Constitution of Malaysia

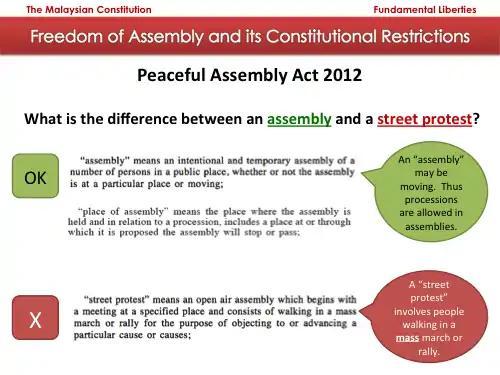
Diagram comparing assembly and street protests under the Act

The Peaceful Assembly Act gives citizens the right to organise and participate in peaceful assemblies subject to the restrictions under the Act. Under the law, citizens are allowed to hold assemblies, which includes processions (see the definition of "assembly" and "place of assembly" in section 3 of the Act), upon giving 10 days notice to the police (section 9(1) of the Act). However, no notification is required for certain types of assemblies, such as wedding receptions, funeral processions, open houses during festivals, family gatherings, religious assemblies and assemblies at designated places of assembly (see section 9(2) and the Third Schedule of the Act). However, street protests, which consist of "mass" marches or rallies, are not permitted (See section 4(1)(c) of the Act).